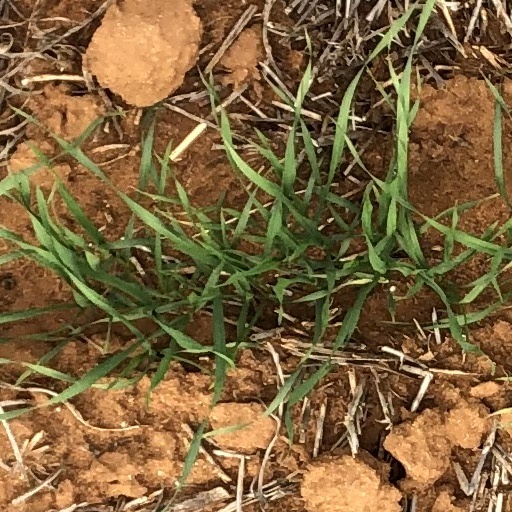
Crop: wheat